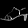
Label: Sandal